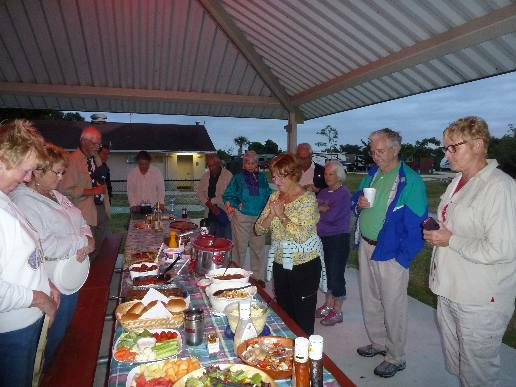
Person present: Yes